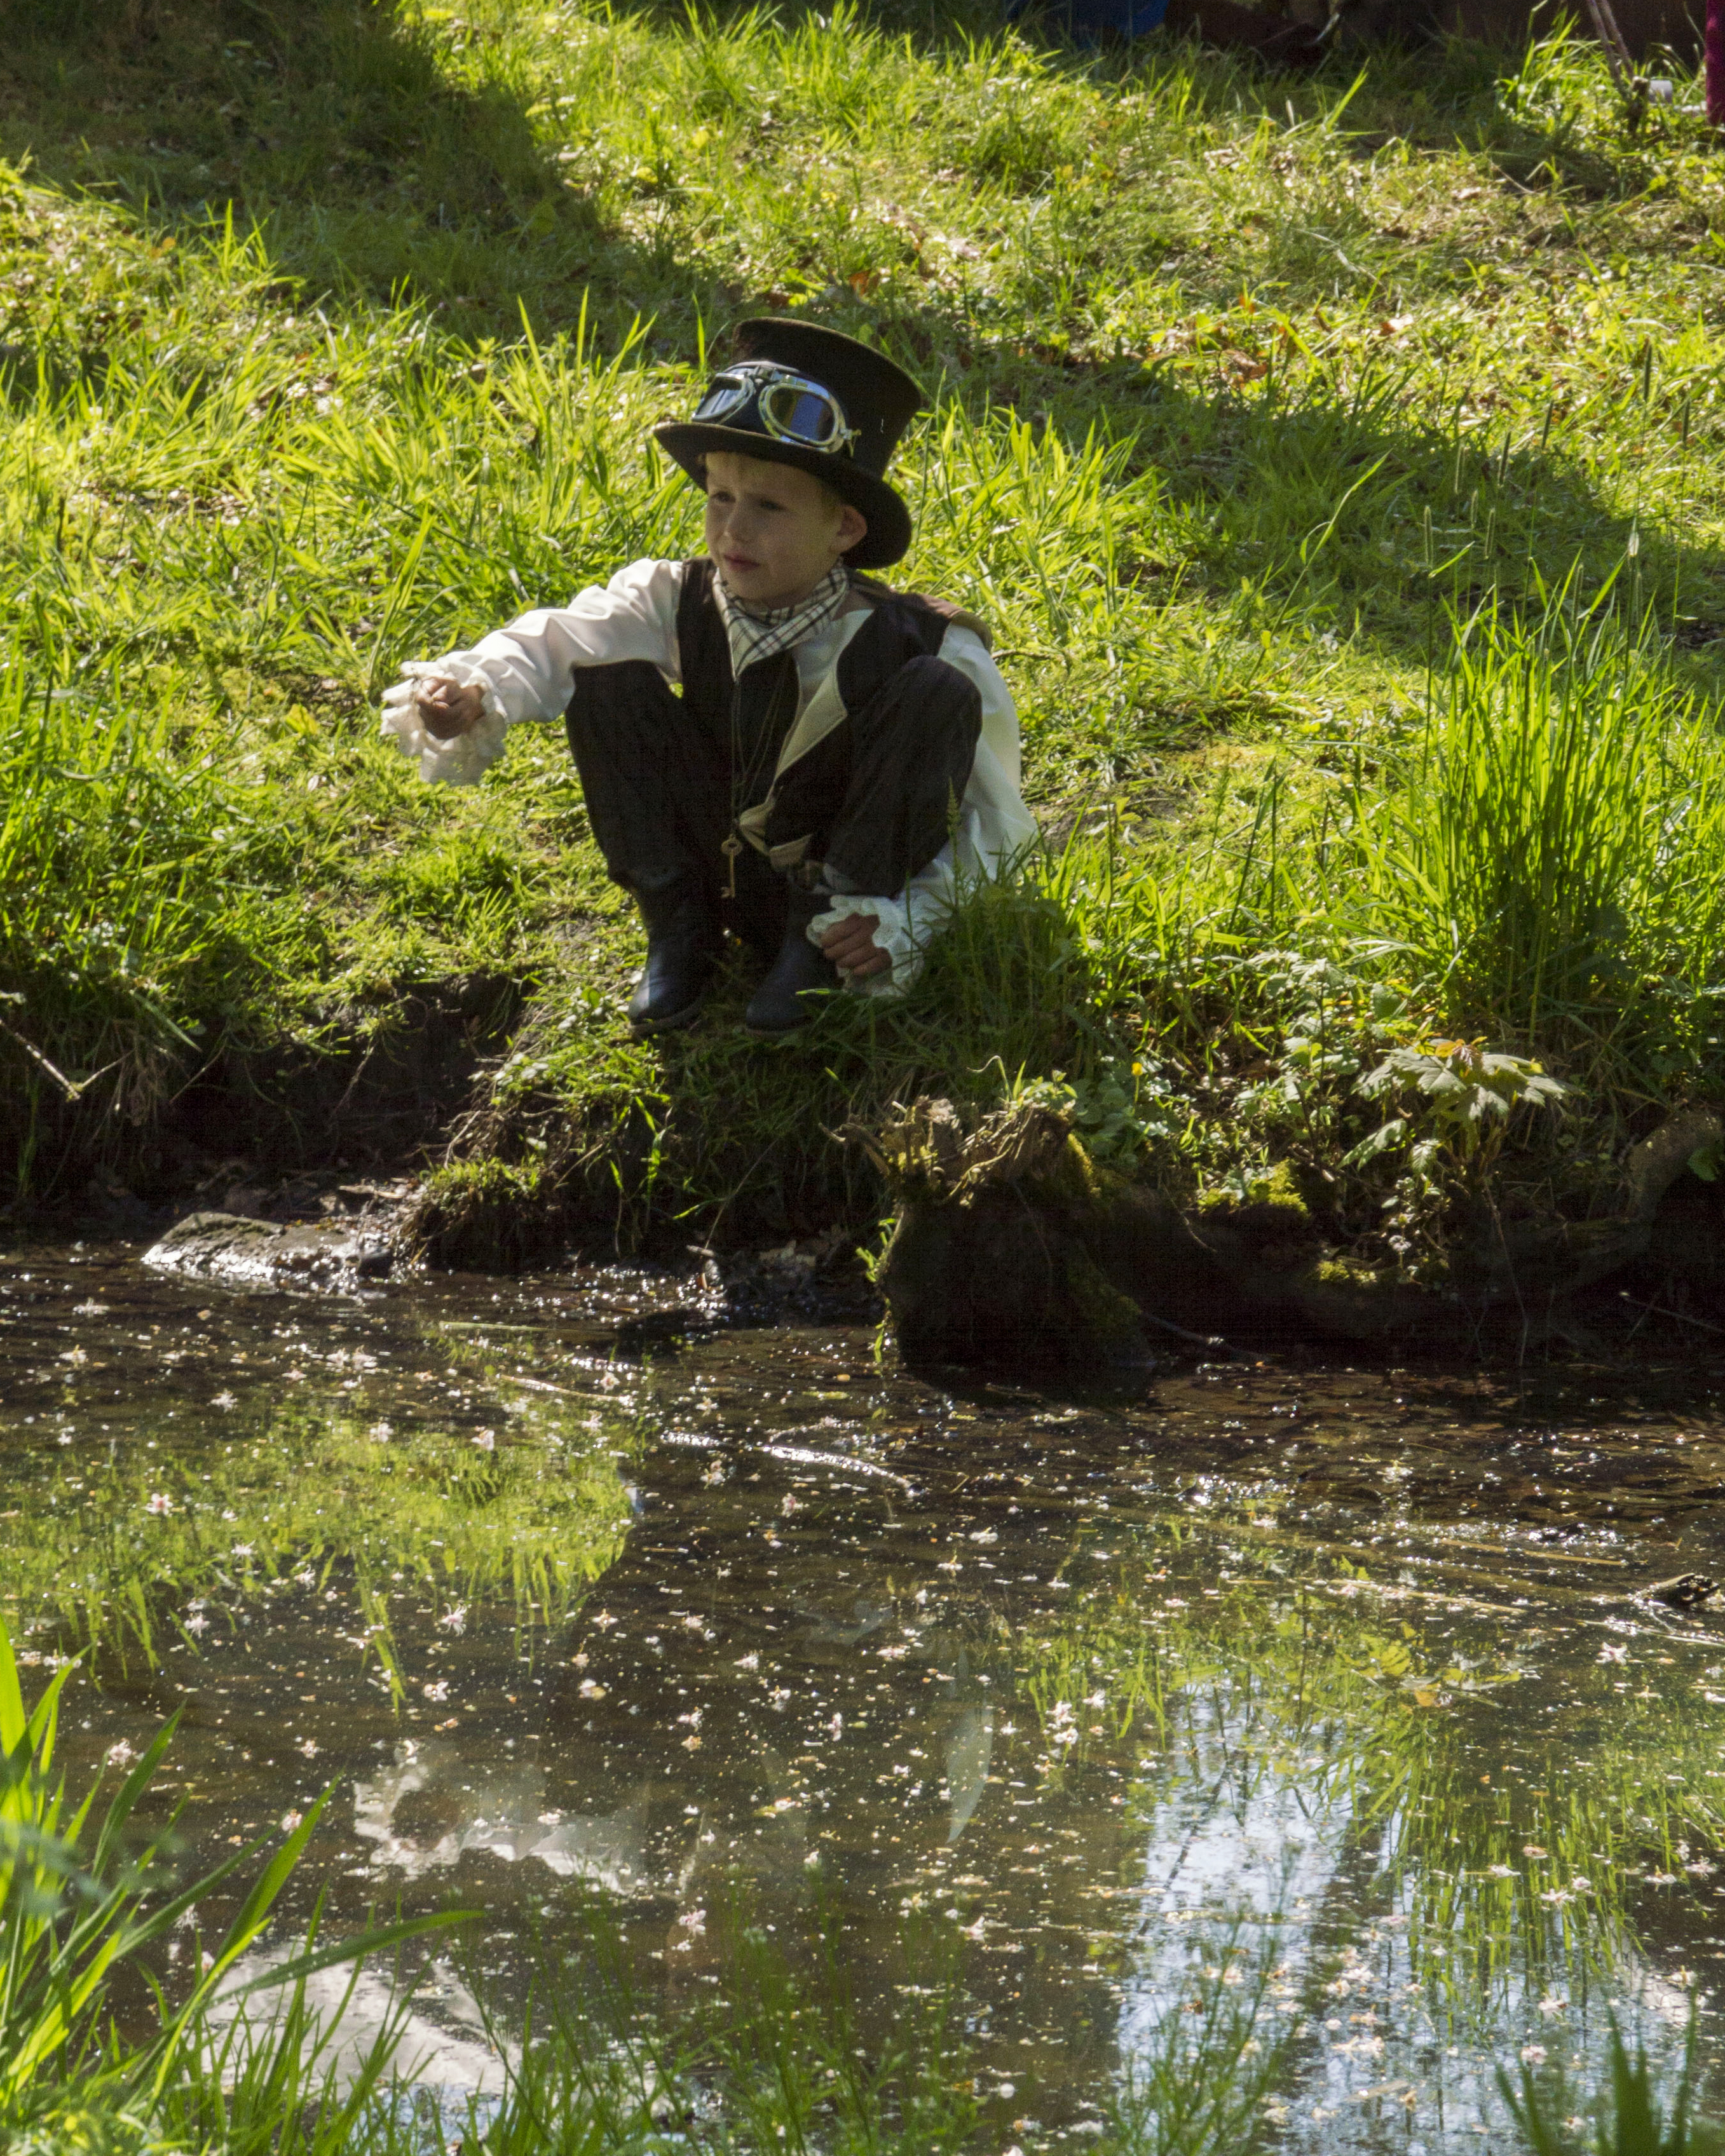
forest, outdoor, wilderness, people, photography, flower, van, river, photo, pond, stream, green, jungle, fishing, nikon, cosplay, holland, festival, nederland, netherlands, de, fun, steampunk, dutch, outdoorphotography, picture, photograph, wetland, fotos, foto, fotografie, pd, event, costume, kasteel, paulvandevelde, pdvandevelde, padagudaloma, dordrecht, nederlandinfotos, eventphotography, evenementenfotografie, pvdvfotografie, pdvandeveldedordrecht, nederlandsefotografie, dutchphotogaraphy, totallydutch, fotografienederland, hollandsefotografie, fotografieholland, velde, haarzuilens, dehaar, elfia, eff, kasteeldehaar, elffantasyfair, elfiahaarzuilens, elfia2014, eff2014, fly fishing, outdoor recreation, recreational fishing, paulvandeveldedordrecht